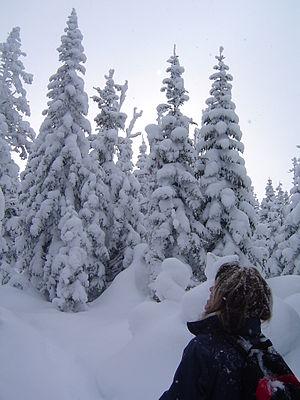
Les ‘Fantômes’ au sommet du mont Victor Tremblay dans le massif des Monts Valin.
Le parc national des Monts-Valin est l'un des 23 parcs nationaux du Québec géré par la Société des établissements de plein air du Québec. Situé au Saguenay, on y retrouve le point culminant de la région, plusieurs pics à plus de 900 mètres d'altitude, ainsi que le canyon de la rivière Sainte-Marguerite. Il a été créé en 1996 pour conserver et mettre en valeur un échantillon représentatif des monts Valin.